Kuroshio Current Intrusion

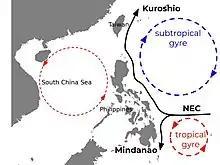
Bifurcation of the North Equatorial Current (NEC) into the Kuroshio and Mindanao currents. The anticyclonic gyre in the South China Sea is weaker than the (sub)tropical gyres.

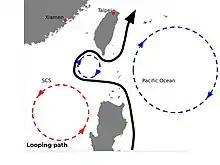
Looping path intrusion of Kuroshio water into the South China Sea (SCS). The Kuroshio flow is modified so that it forms a cyclonic gyre in the Luzon Strait from which eddies can shed and penetrate farther into the SCS.

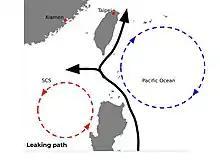
Leaking path intrusion of Kuroshio water into the South China Sea (SCS). Some water detaches from the Kuroshio flow and penetrates the Luzon Strait to reach the SCS.

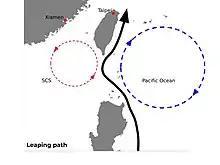
Leaping path intrusion of Kuroshio water into the South China Sea. The anticyclonic gyre is significantly weaker as a result of the intrusion.

From satellite data, Nan, et al. (2011) concluded there are three intrusion paths for the Kuroshio Current into the SCS.